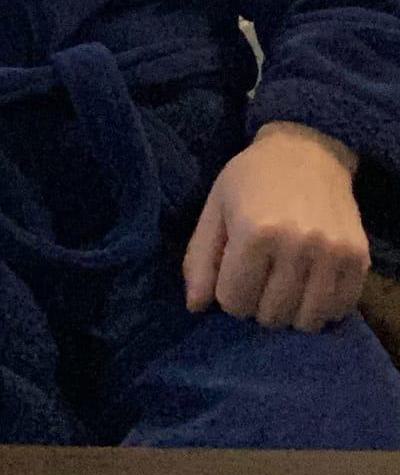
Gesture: no_gesture